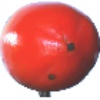
Label: Kaki 1